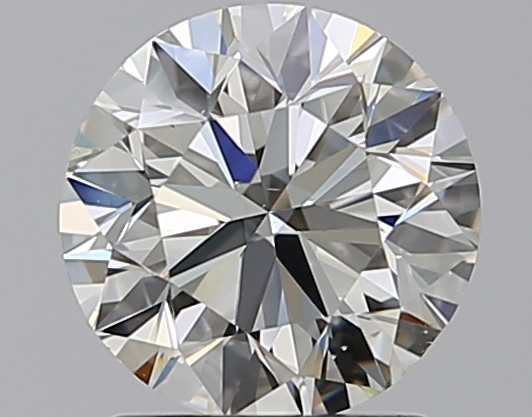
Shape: round
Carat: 1.5
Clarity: VS2
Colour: J
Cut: EX
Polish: EX
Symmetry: VG
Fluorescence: M
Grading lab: GIA
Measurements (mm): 7.18 x 7.26 x 4.57